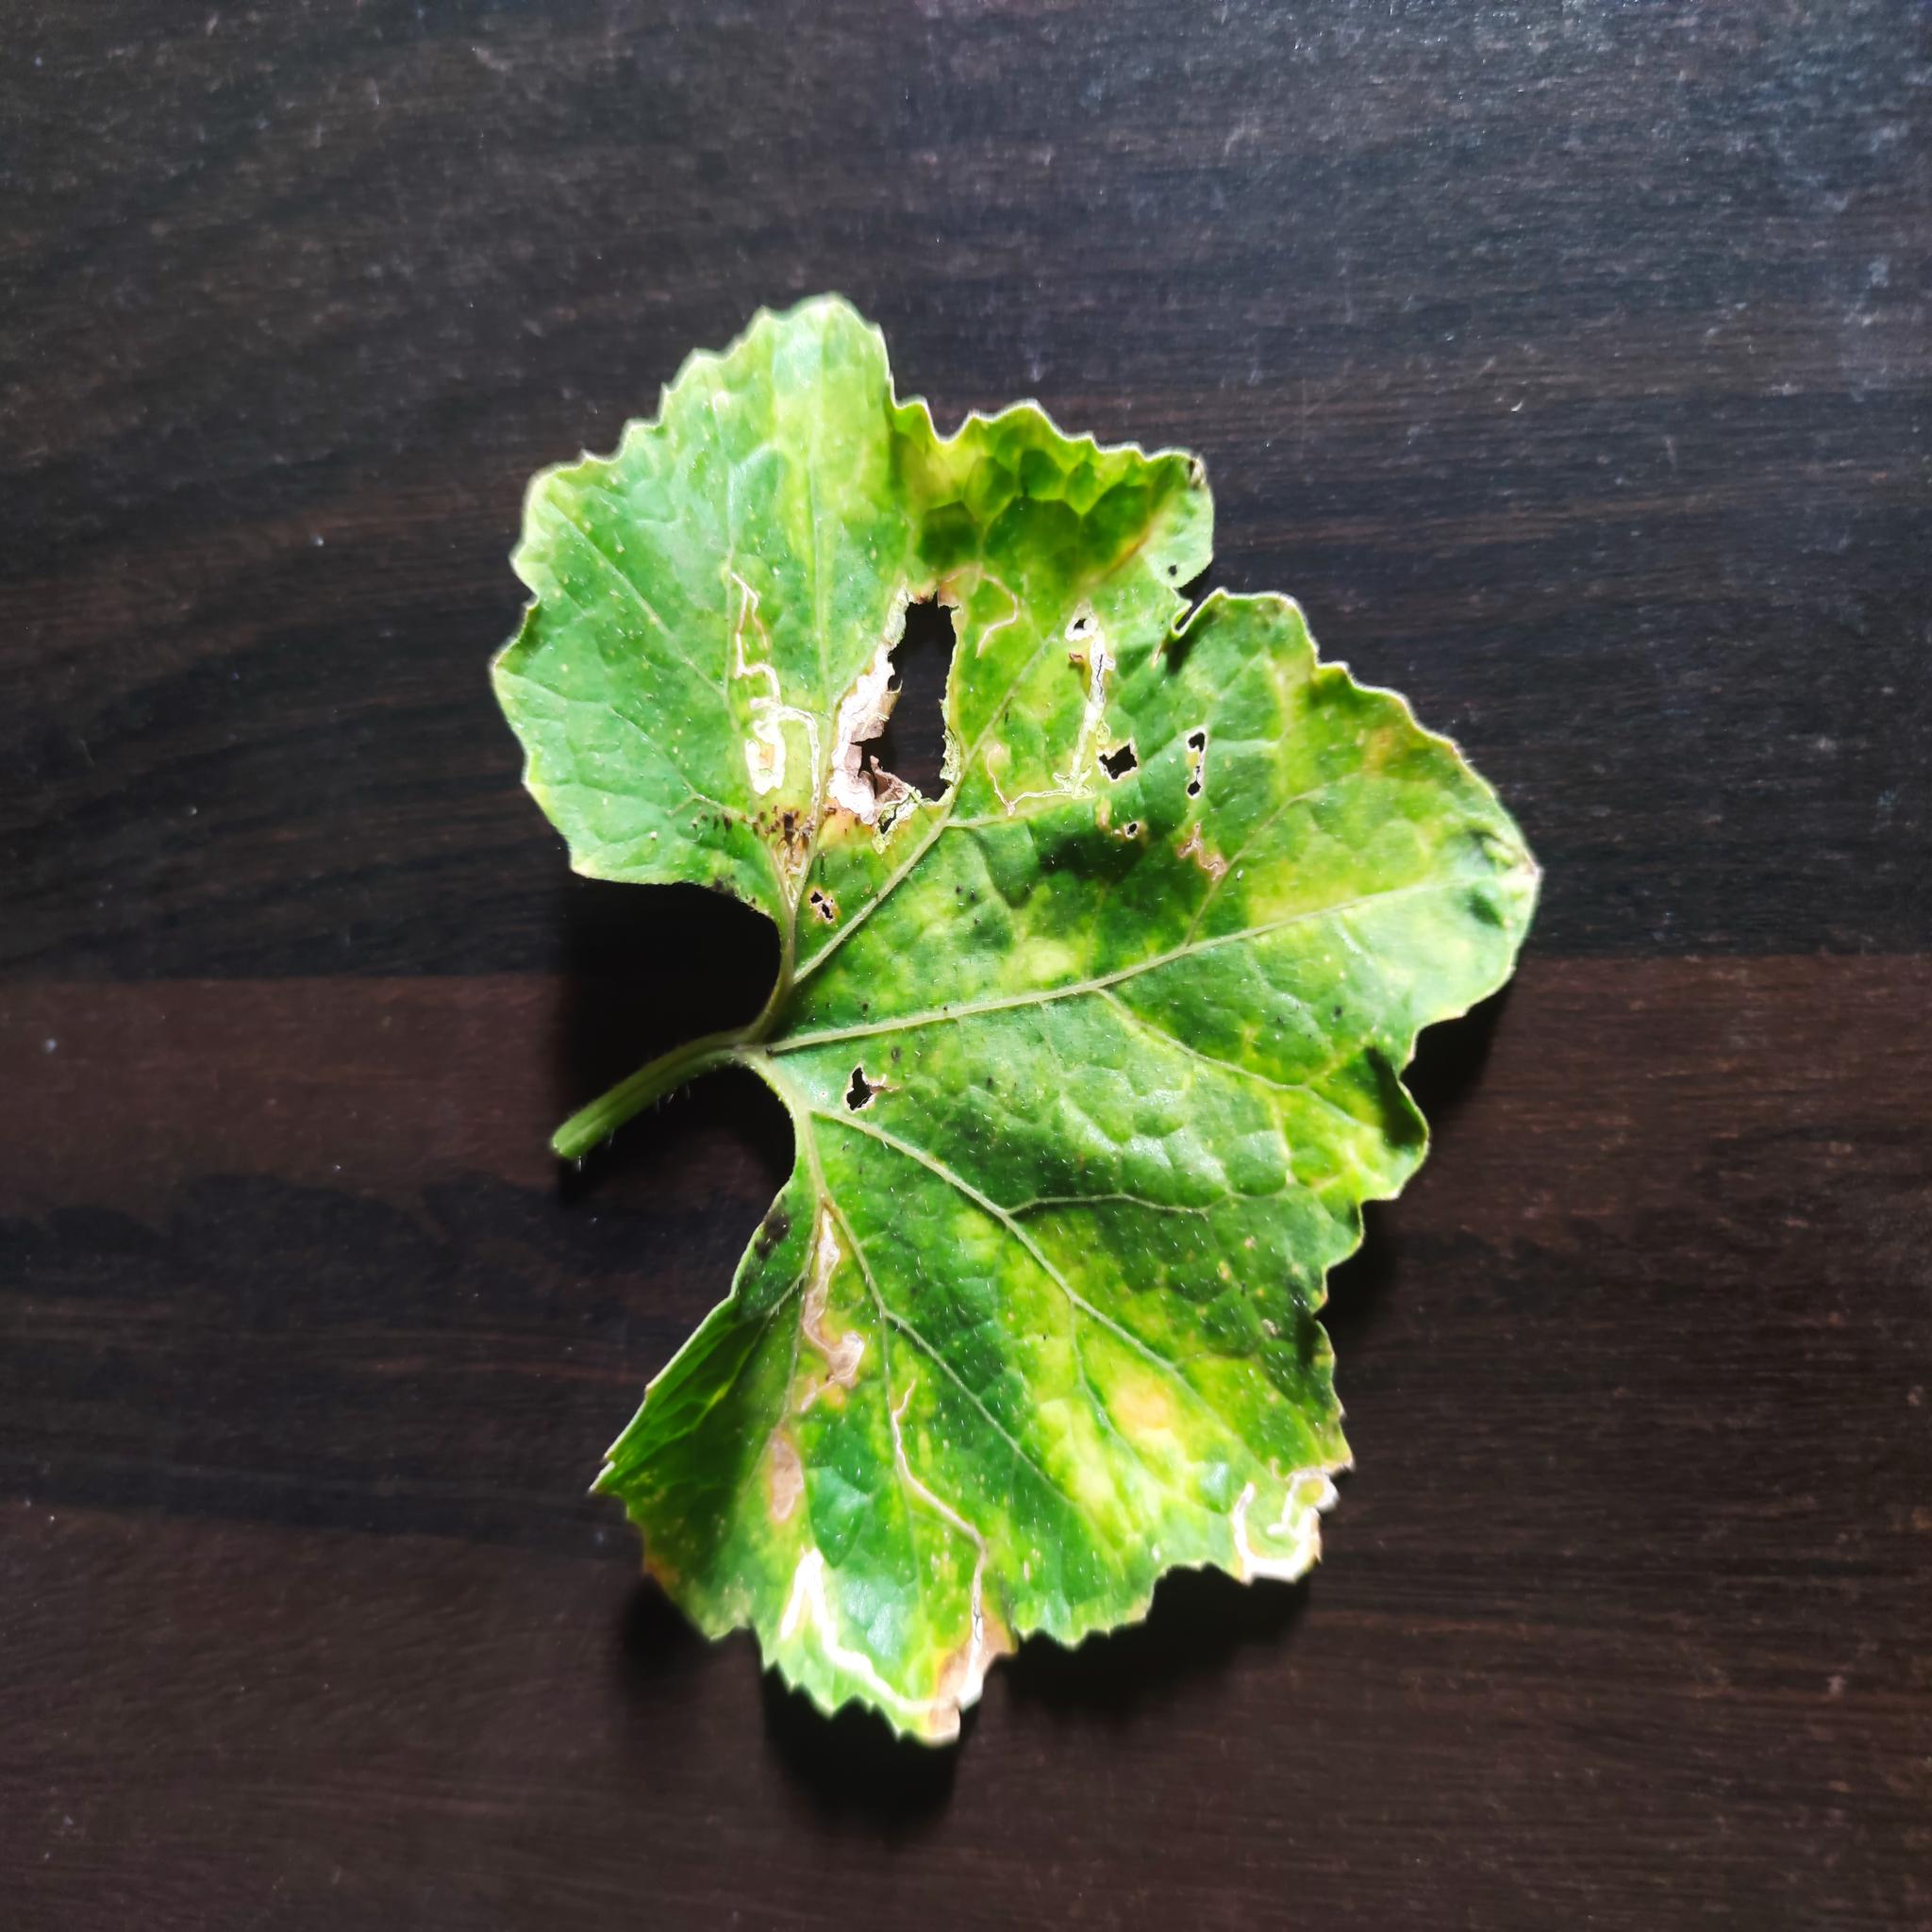
Label: Leaf miner